Yugoslavia men's national basketball team

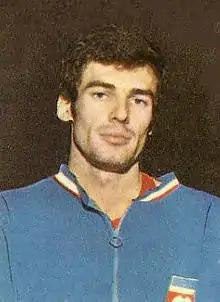
Krešimir Ćosić and Pau Gasol are the only players who were awarded the EuroBasket MVP twice.

Yugoslavia got a bronze at EuroBasket 1963, where they were defeated 72–83 by Poland in semifinal, and then won the Bronze medal game 89–61 against Hungary. They won a silver medal at EuroBasket 1961, where they were defeated 53–60 by Soviet Union in the final. This achievement was followed by another silver medal at the 1963 FIBA World Championship, eventually won by Brazil. At EuroBasket 1965 they were again defeated by Soviet Union in the final. Yugoslavia participated in the 1967 FIBA World Championship, won by Soviet Union, where they placed second. Yugoslavia defeated all opponents except United States in Group A at the 1968 Summer Olympics basketball tournament, in which they were grouped also with Italy, Spain, Puerto Rico, Panama, Philippines, and Senegal.